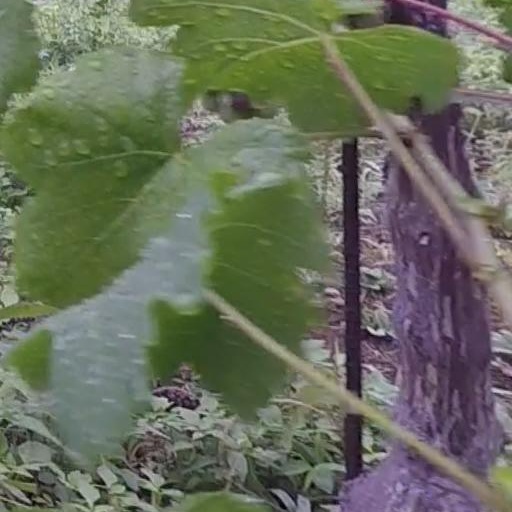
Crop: grape